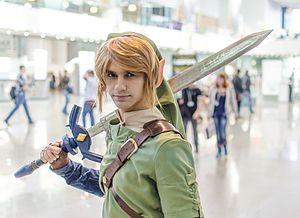
The Legend of Zelda: Link's Awakening est un jeu d'action-aventure développé par Grezzo et édité par Nintendo, sorti le 20 septembre 2019 sur Nintendo Switch. Il s'agit d'un remake du jeu éponyme sorti en 1993 sur Game Boy. Le jeu conserve sa caméra en vue de dessus et ses mécaniques de jeu, tout en subissant une refonte graphique, inspirée de jouets.